Uyir

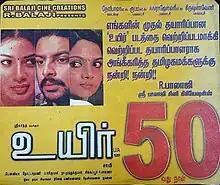
Poster

Uyir is a 2006 Indian Tamil-language erotic thriller film written and directed by Samy in his directorial debut. The film stars Srikanth, Sangeetha, and Samvrutha Sunil (in her Tamil debut). The film revolves around a woman who falls in love with her brother-in-law after the demise of her husband. The music was composed by Joshua Sridhar with cinematography by Fowzia Fathima and editing by G. Sasikumar. The film was released on 30 June 2006.